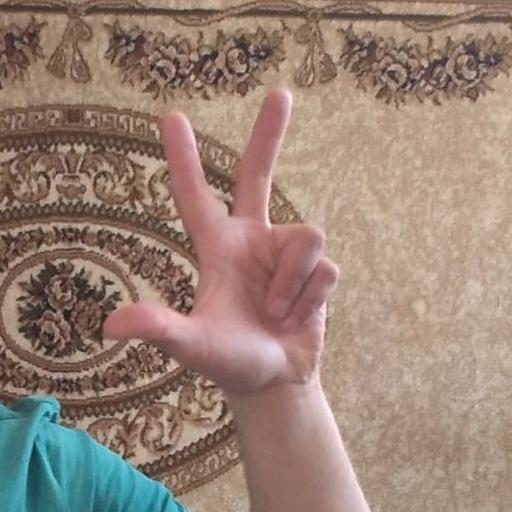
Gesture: three2